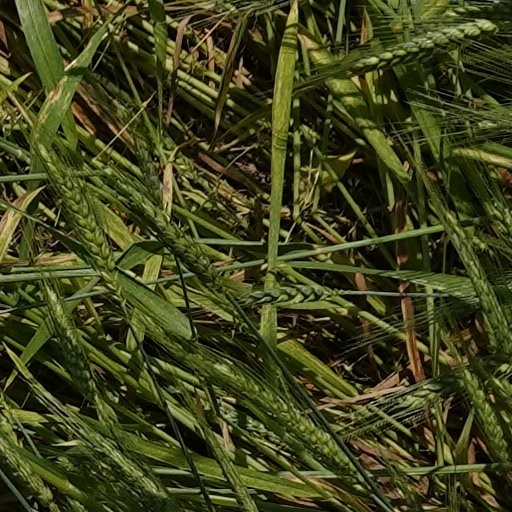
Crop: wheat